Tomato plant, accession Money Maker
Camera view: tilt-top (135 deg); turntable rotation: 90 degrees
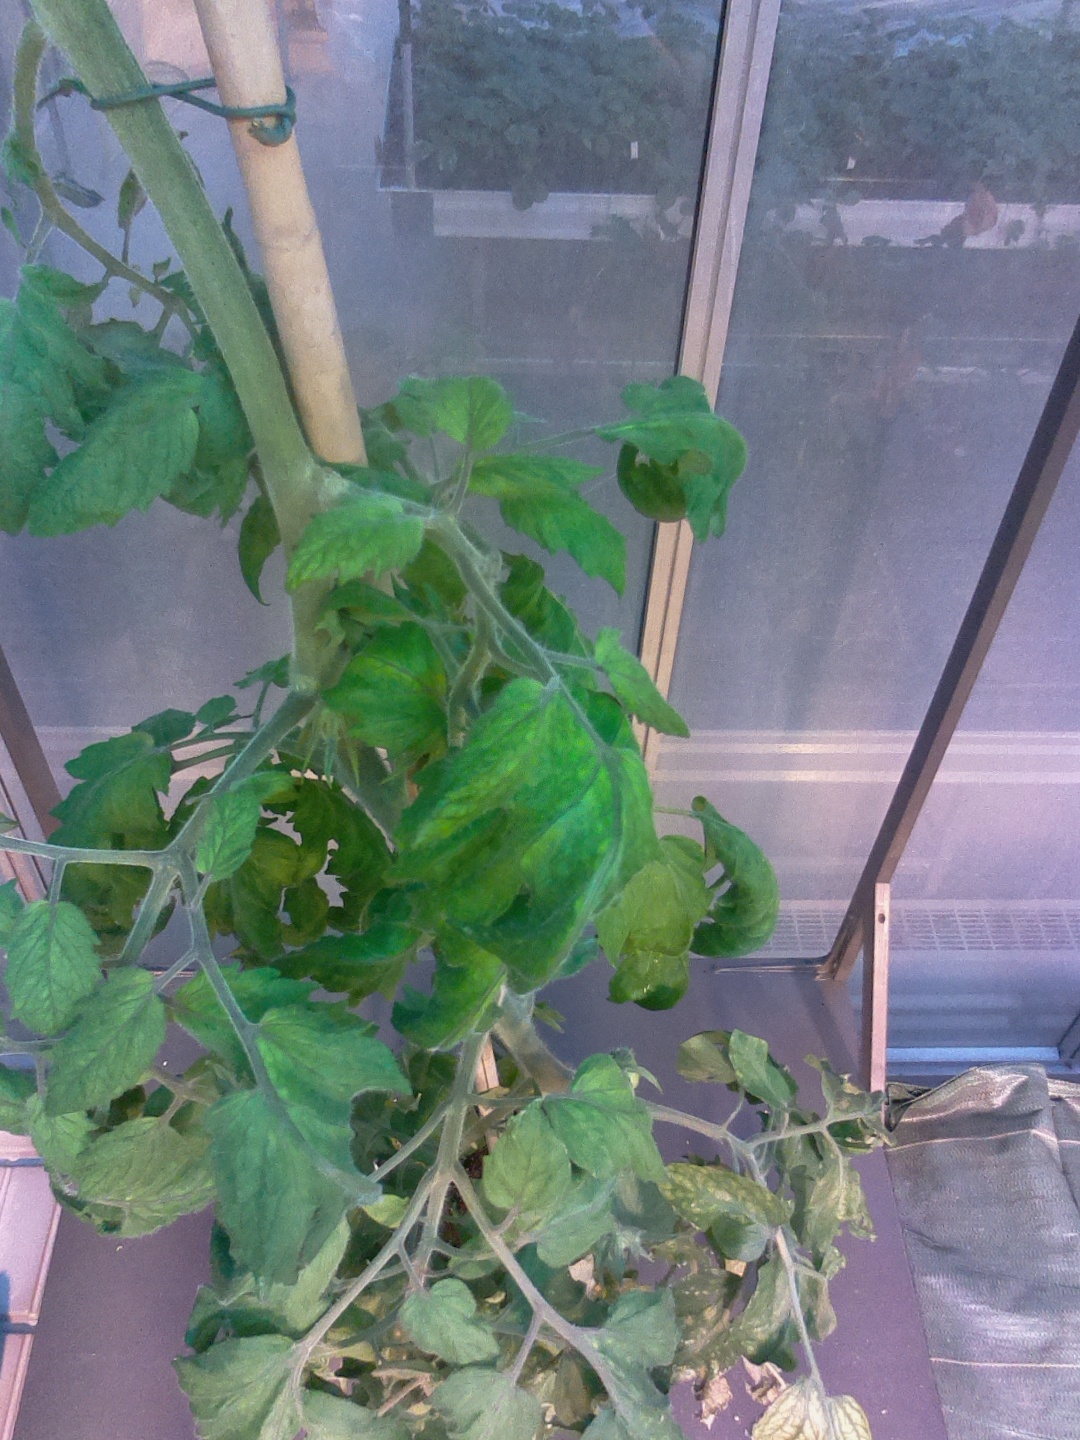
BBCH growth stage 71: 10%-20% of final fruit size